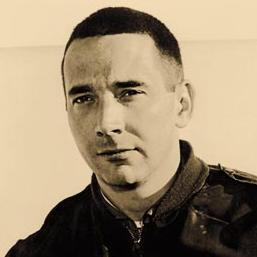
Age: 20